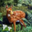
Label: deer